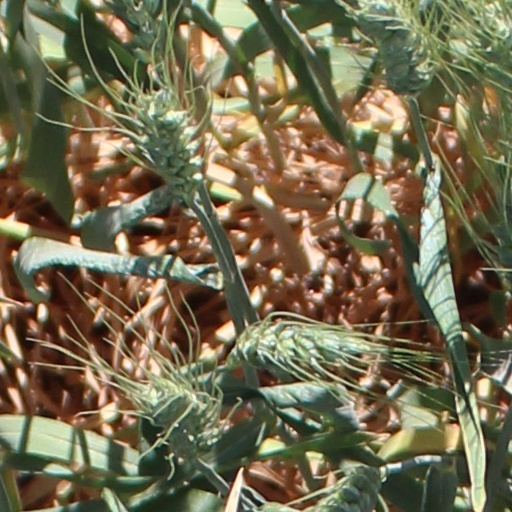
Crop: wheat